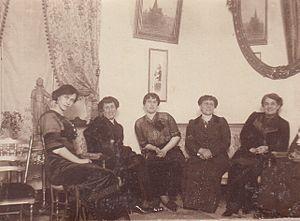
Pedro Nolasco Martínez de Vergara Albano ou Pedro Nolasco Vergara Albano est un avocat, gouverneur et agriculteur chilien.